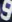
Number: 9